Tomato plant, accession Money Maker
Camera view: horizontal (90 deg, fisheye); turntable rotation: 120 degrees
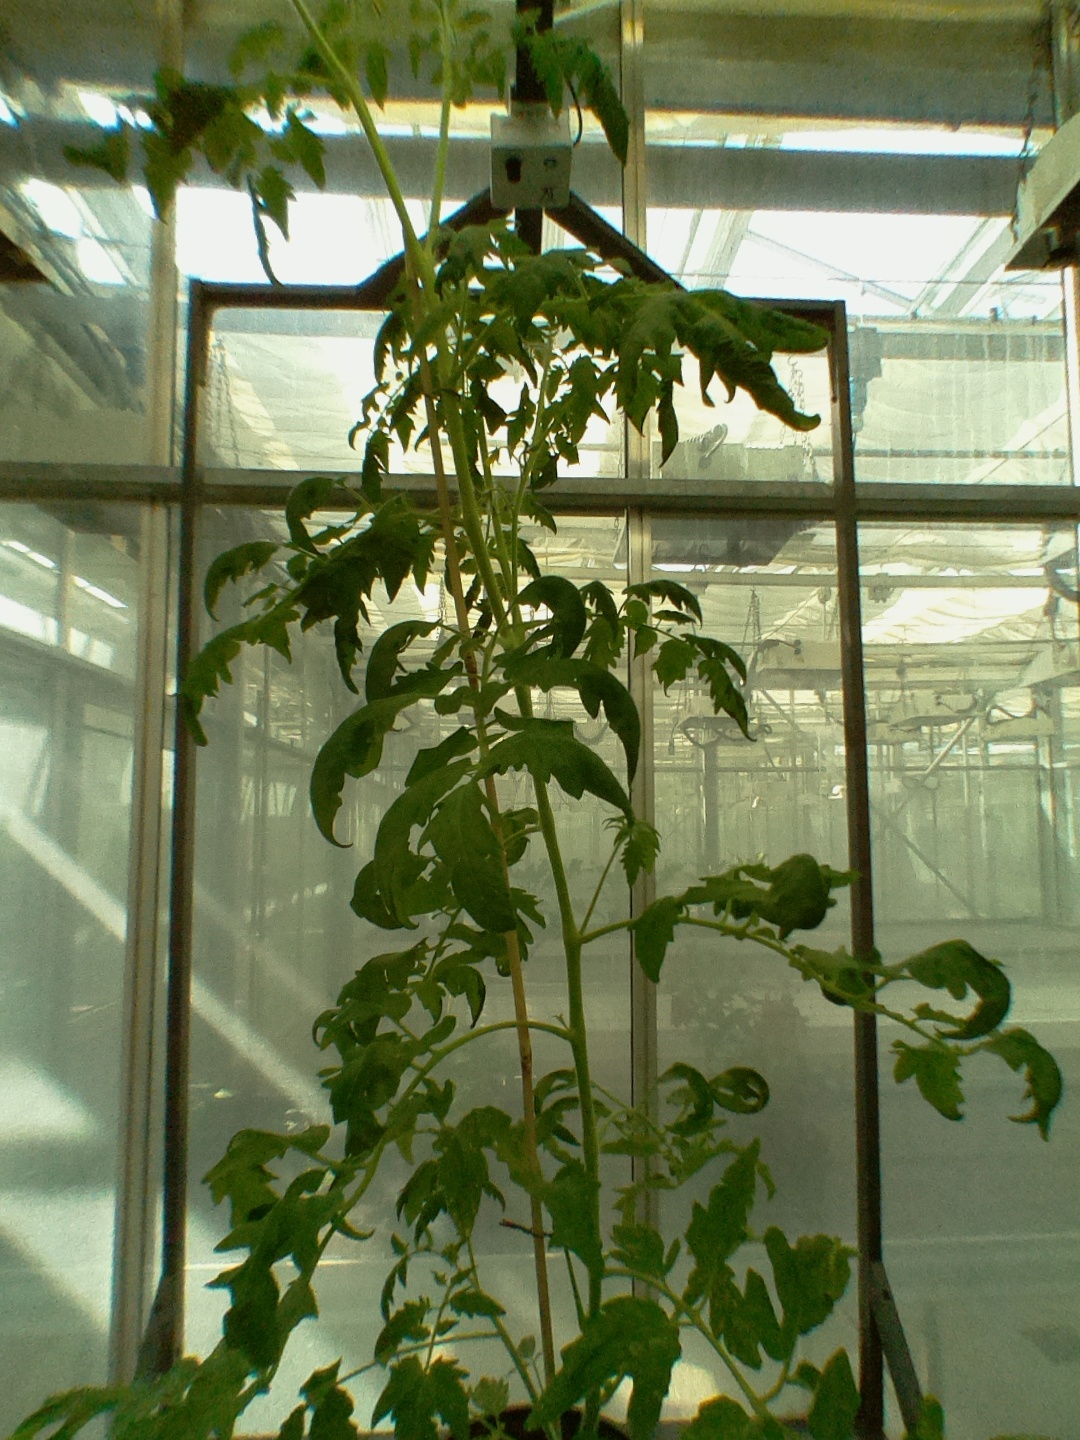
BBCH growth stage 64: 40%-50% of flowers open